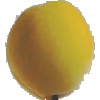
Label: Peach 2